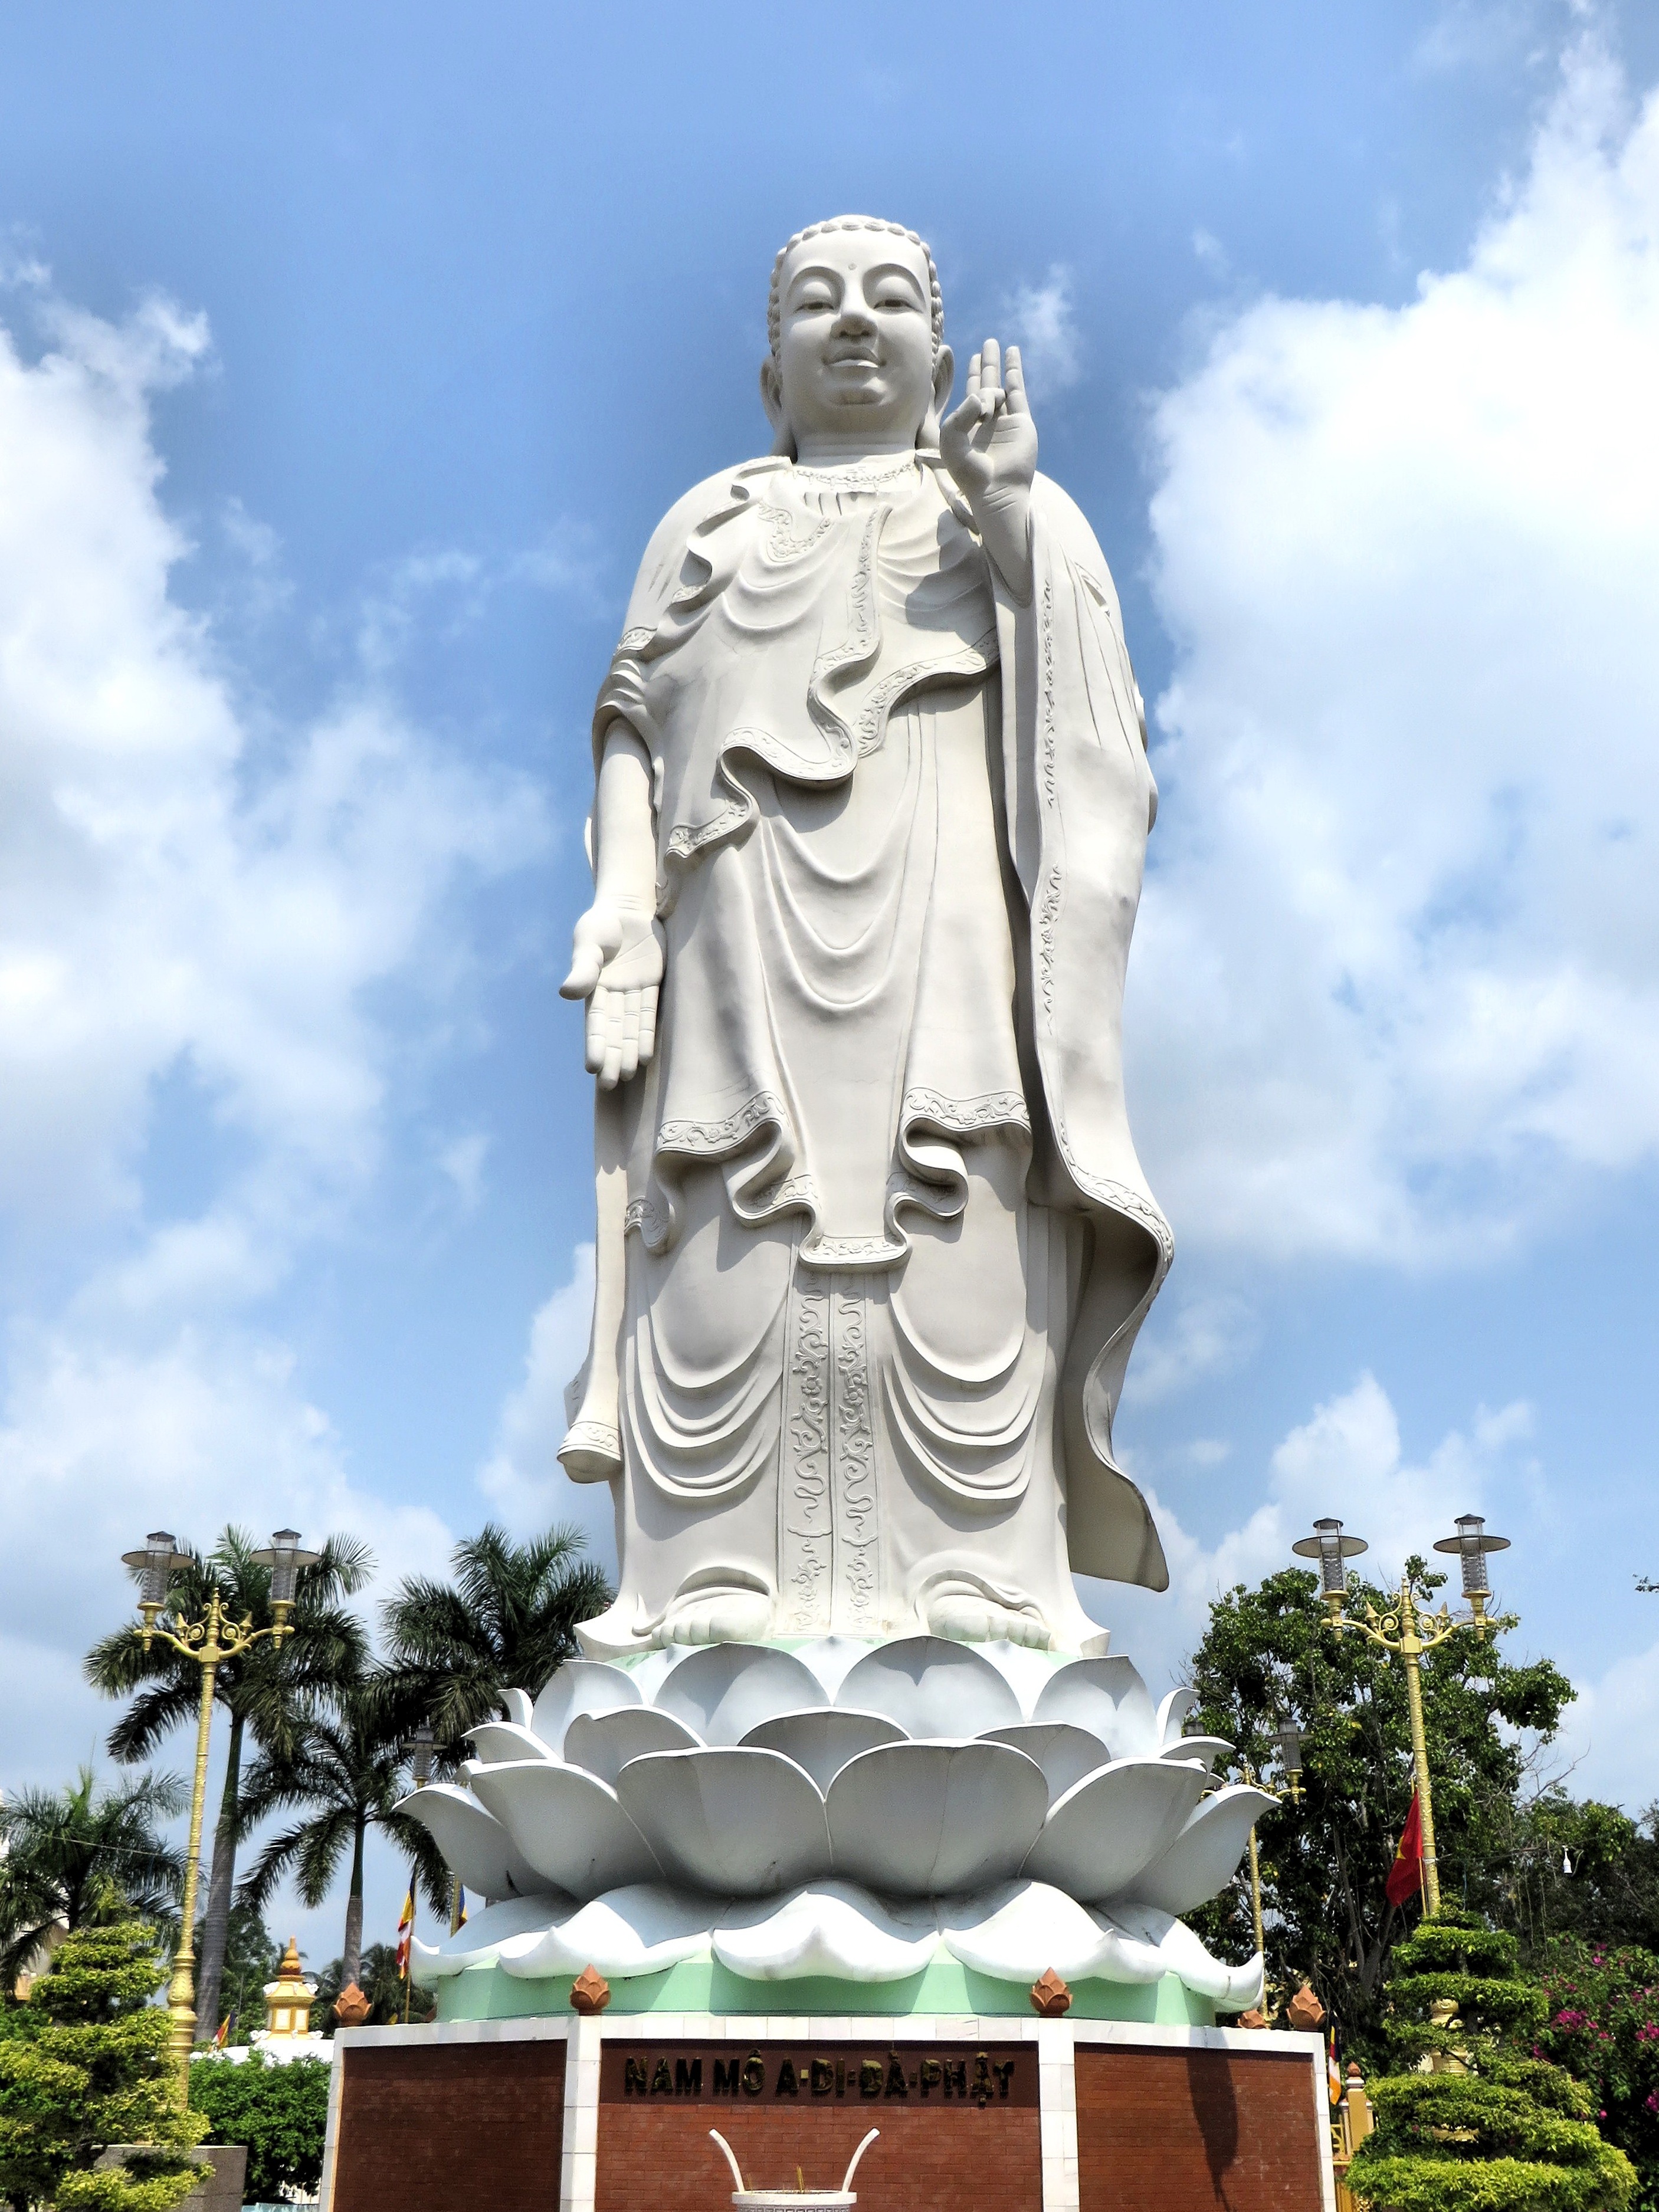
woman, monument, statue, buddhism, religion, landmark, artwork, viet nam, sculpture, religious, memorial, art, wife, temple, buddha, worship, wisdom, cao dai, yashodhara theri